Brooklyn Immersionists

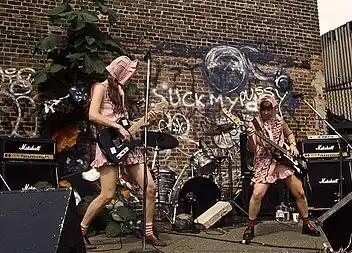

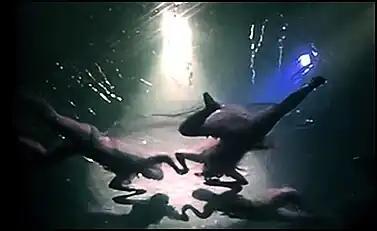

Separated by the East River from Manhattan's arts establishments, the Immersionists rejected the neighboring borough’s removed, postmodern preoccupation with simulacra and issues of interpretation, and began to employ collective strategies of creation and a visceral relationship with their immediate world. Writing about the Lizard's Tail cabaret in 1990, the "New York Times" states succinctly, "The club is unpretentious and serves the neighborhood." In 1991 the "New York Press" lauded the waterfront community’s “esthetic activism” and discussed creative street systems like Nerve Circle’s "Weird Thing Zone" and the large immersive community events emerging in the warehouses like the Sex Salon, the Cat’s Head and Flytrap. As Mark Rose put it in the "New York Press", "Common space is what the Williamsburg art-activist movement is all about; a heady experiment to integrate into, defend, help build and somehow connect with the community at large." Underscoring the community's rejection of "art world" individualism for a more ecological form of being, Rose quotes a 1990 statement in "Worm Magazine" by Nerve Circle's director, Ebon Fisher: